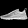
Label: Sneaker